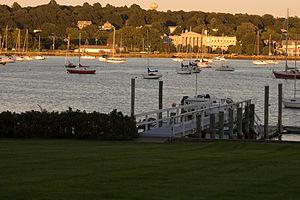
Bristol est une ville de l'État de Rhode Island, aux États-Unis. C'est la ville principale du comté de Bristol et pas son siège, car les comtés de Rhode Island n'ont pas de gouvernement.